Municipal Borough of Slough

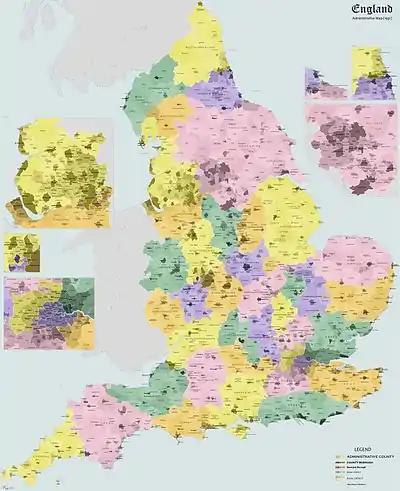
Administrative map of England in 1931.

In 1937 the council moved to a purpose-built Town Hall at 19 Bath Road, to the west of the town centre and opposite Salt Hill Park.